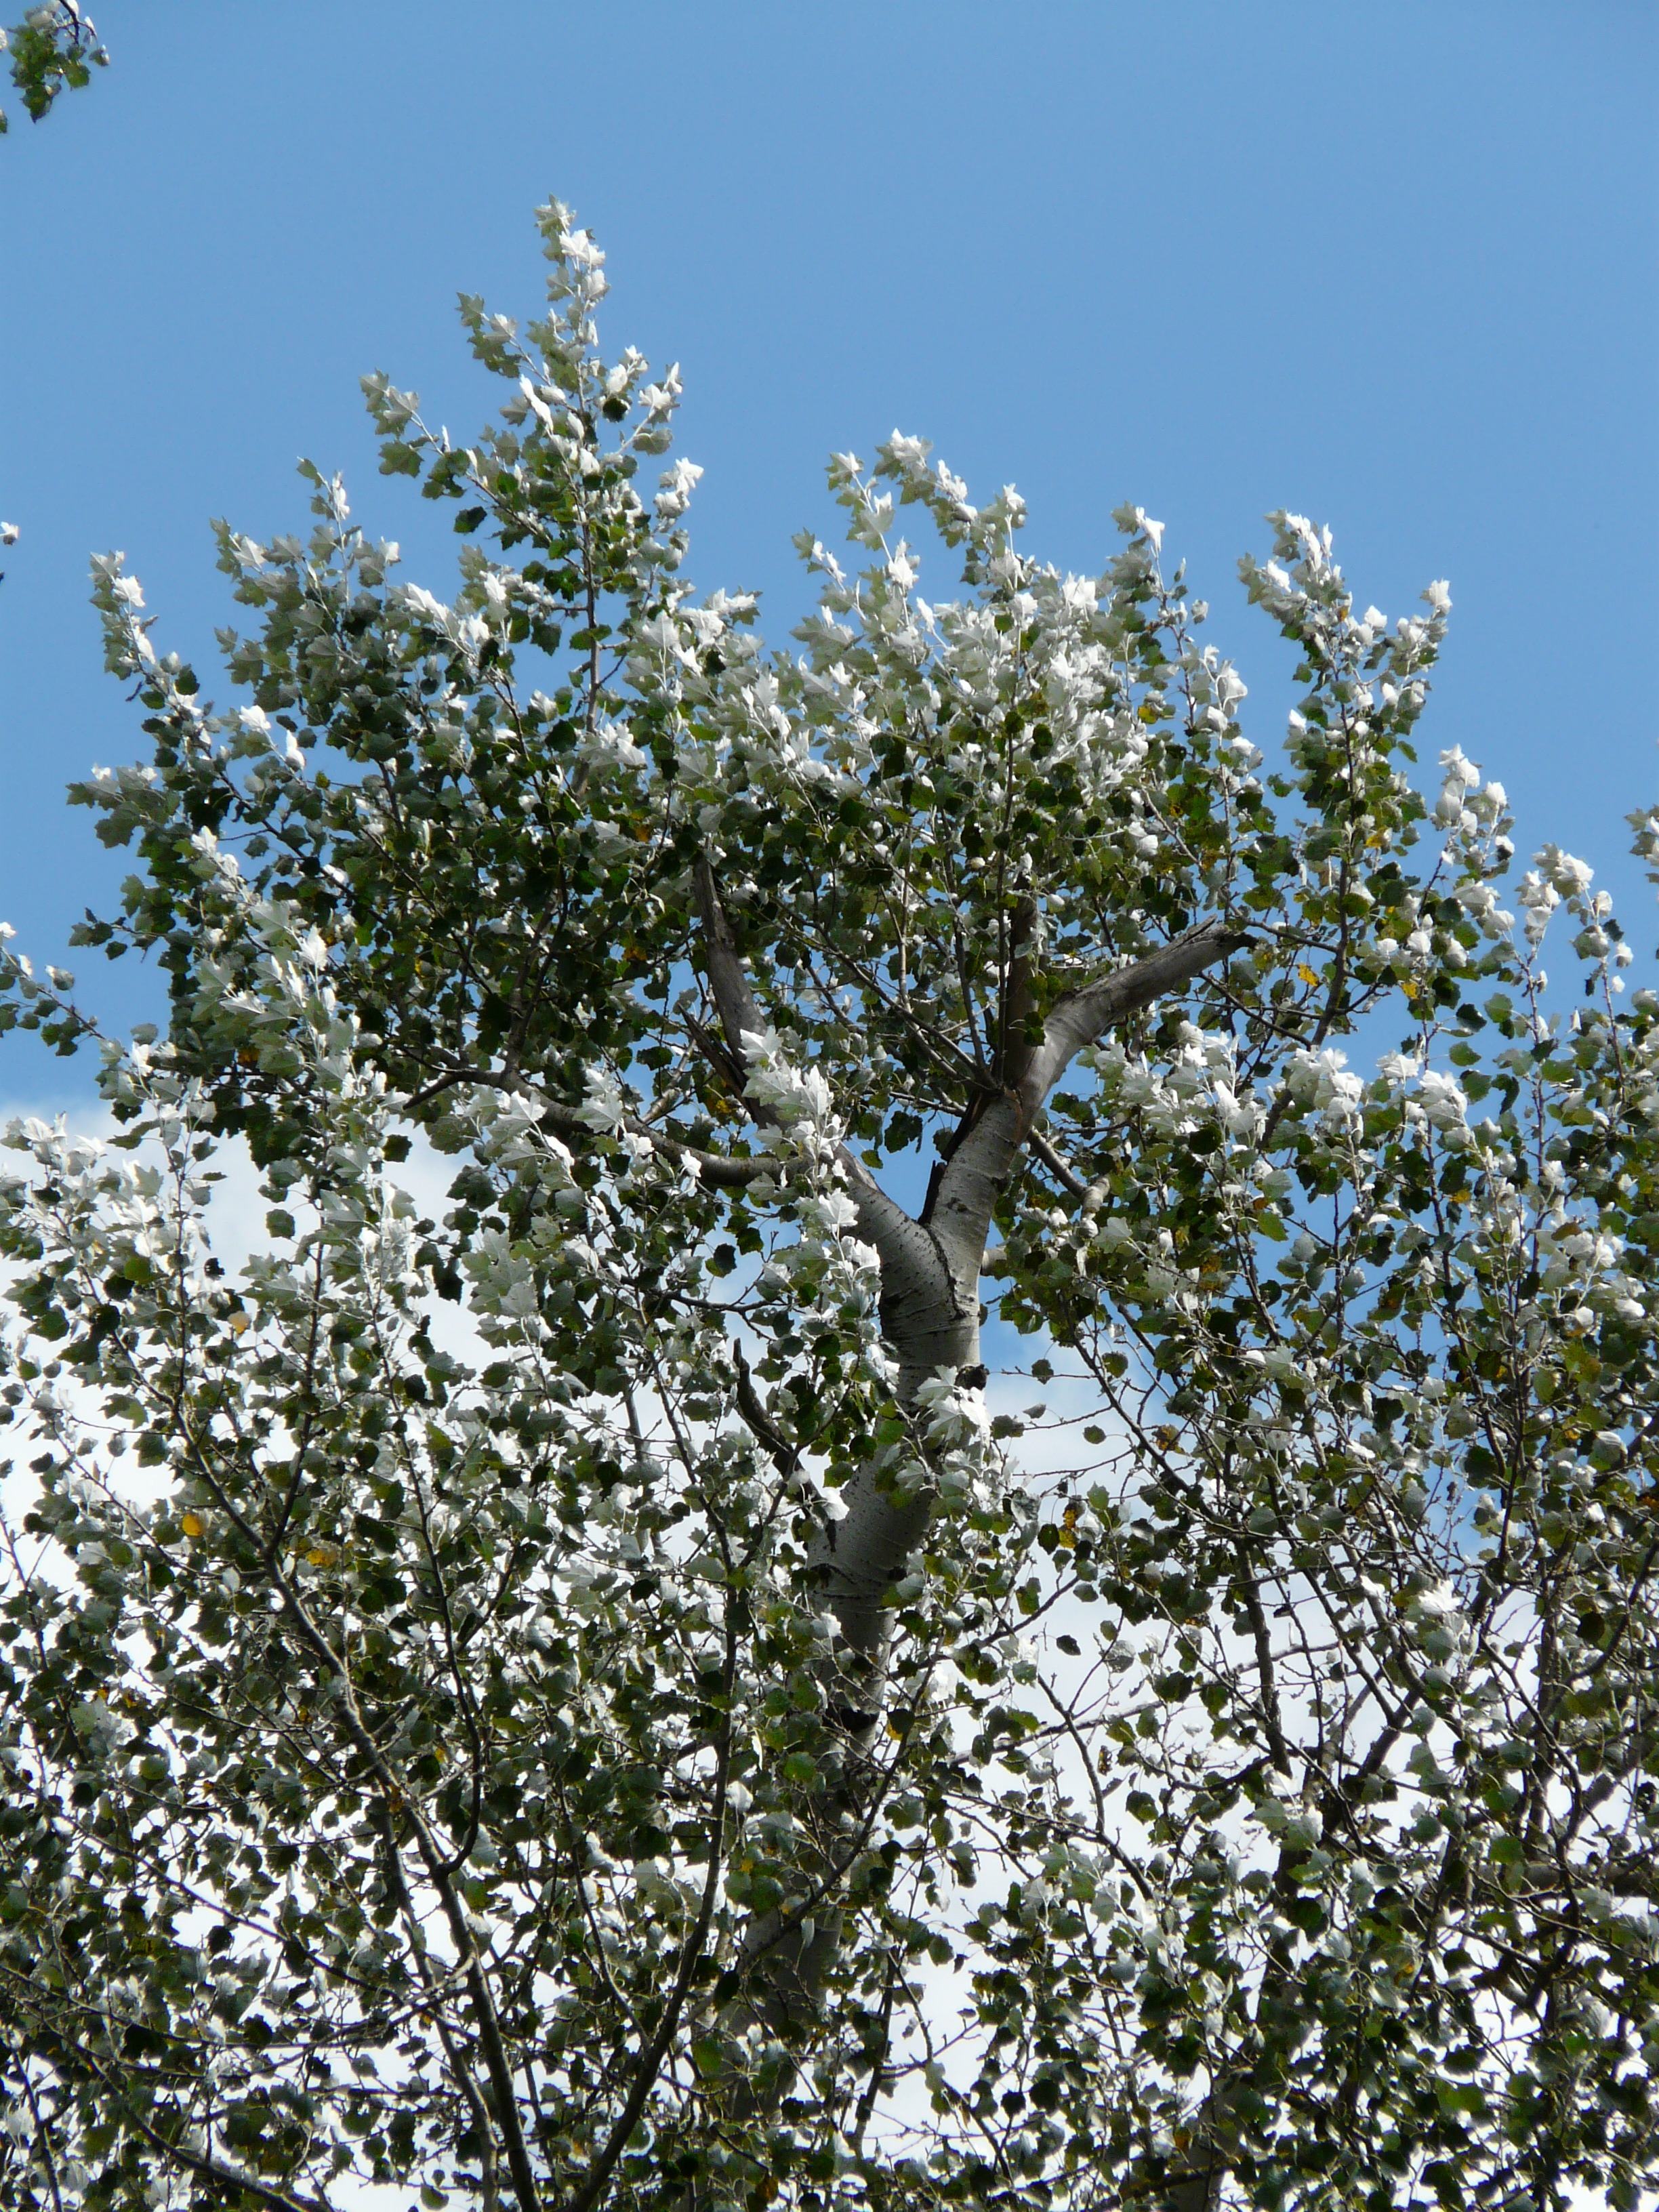
tree, nature, branch, blossom, plant, leaf, flower, produce, evergreen, botany, flora, leaves, silver, shrub, poplar, flowering plant, white poplar, grazing greenhouse, salicaceae, woody plant, land plant, populus alba